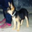
Label: dog